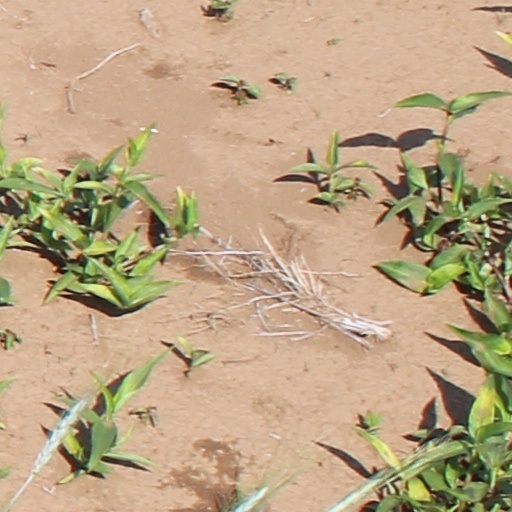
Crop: wheat